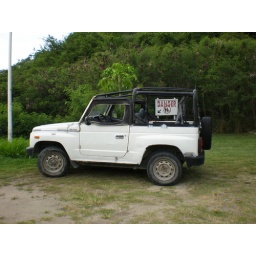
i could have sworn that sign wasn't in the window when i bought it...